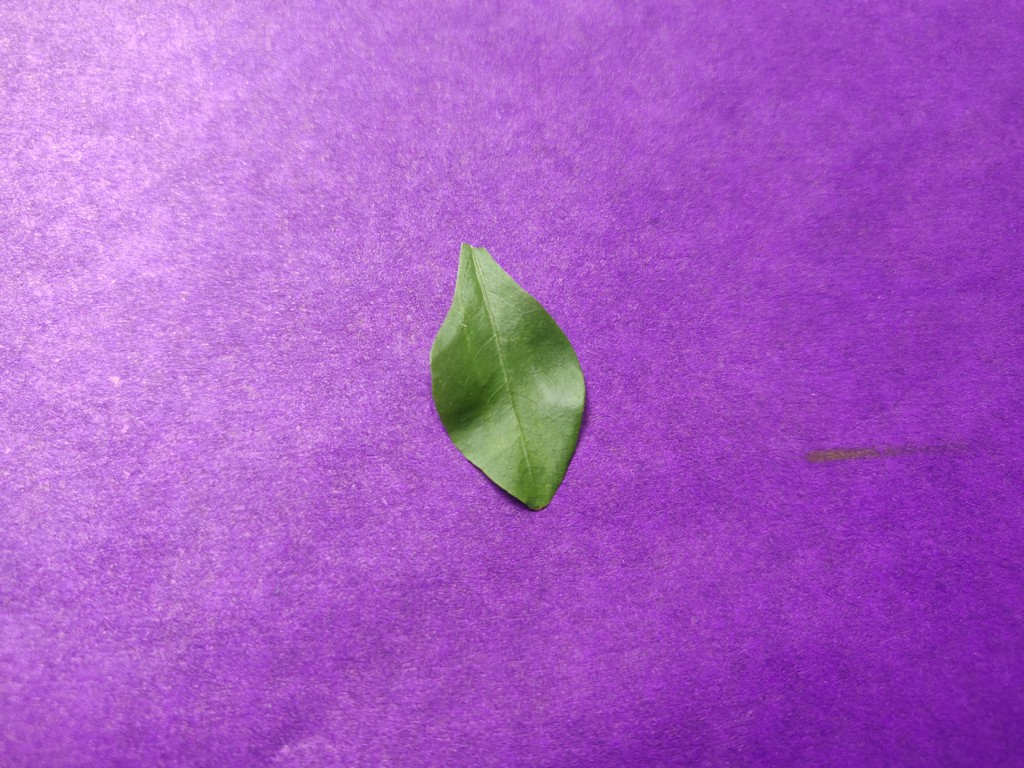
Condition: Healthy
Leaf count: single
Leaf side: front